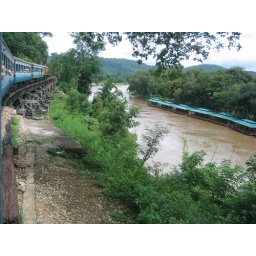
train running by river kwai